Guilford Puteal

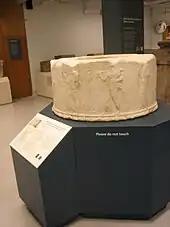
The Guilford Puteal in its current display.

The Guilford Puteal is a Pentelic marble Ancient Roman sculpture. Its name derives from its use as a puteal or wellhead, and one of its previous owners, Frederick North, second Earl of Guilford. Its discovery in Corinth gives rise to an alternative modern name, the Corinth Puteal.